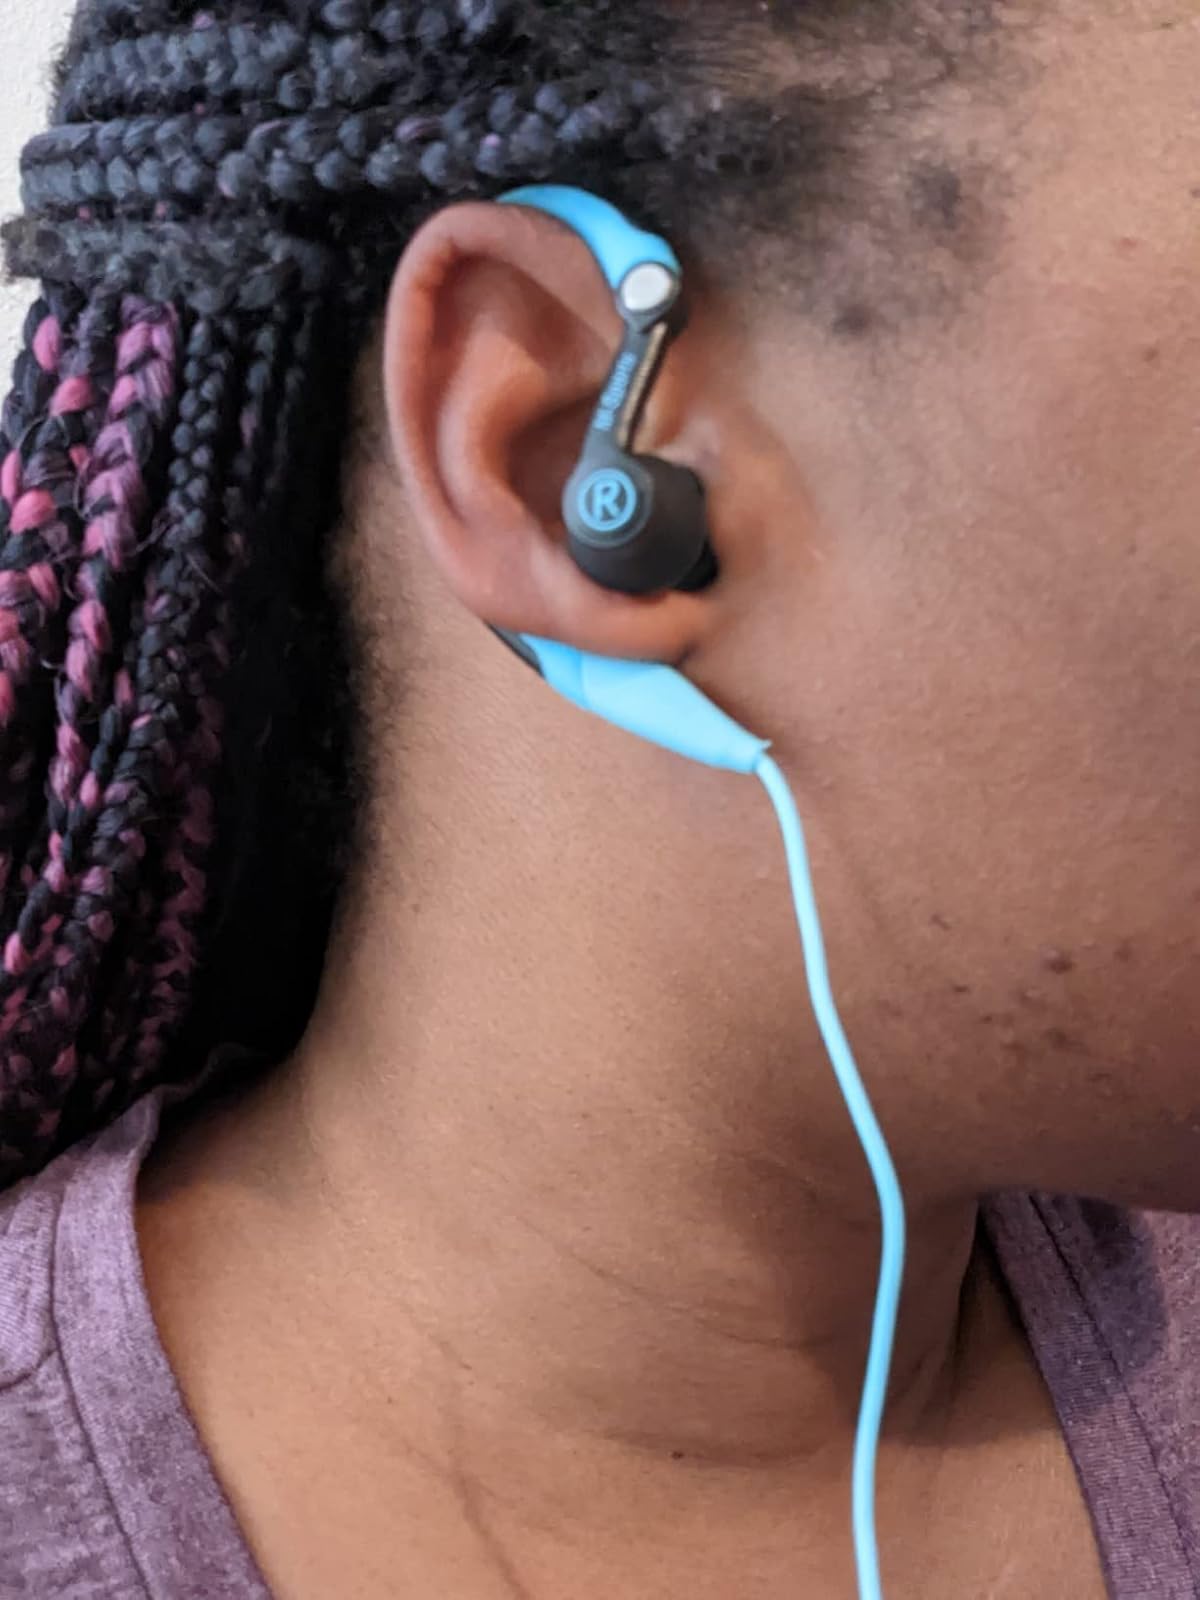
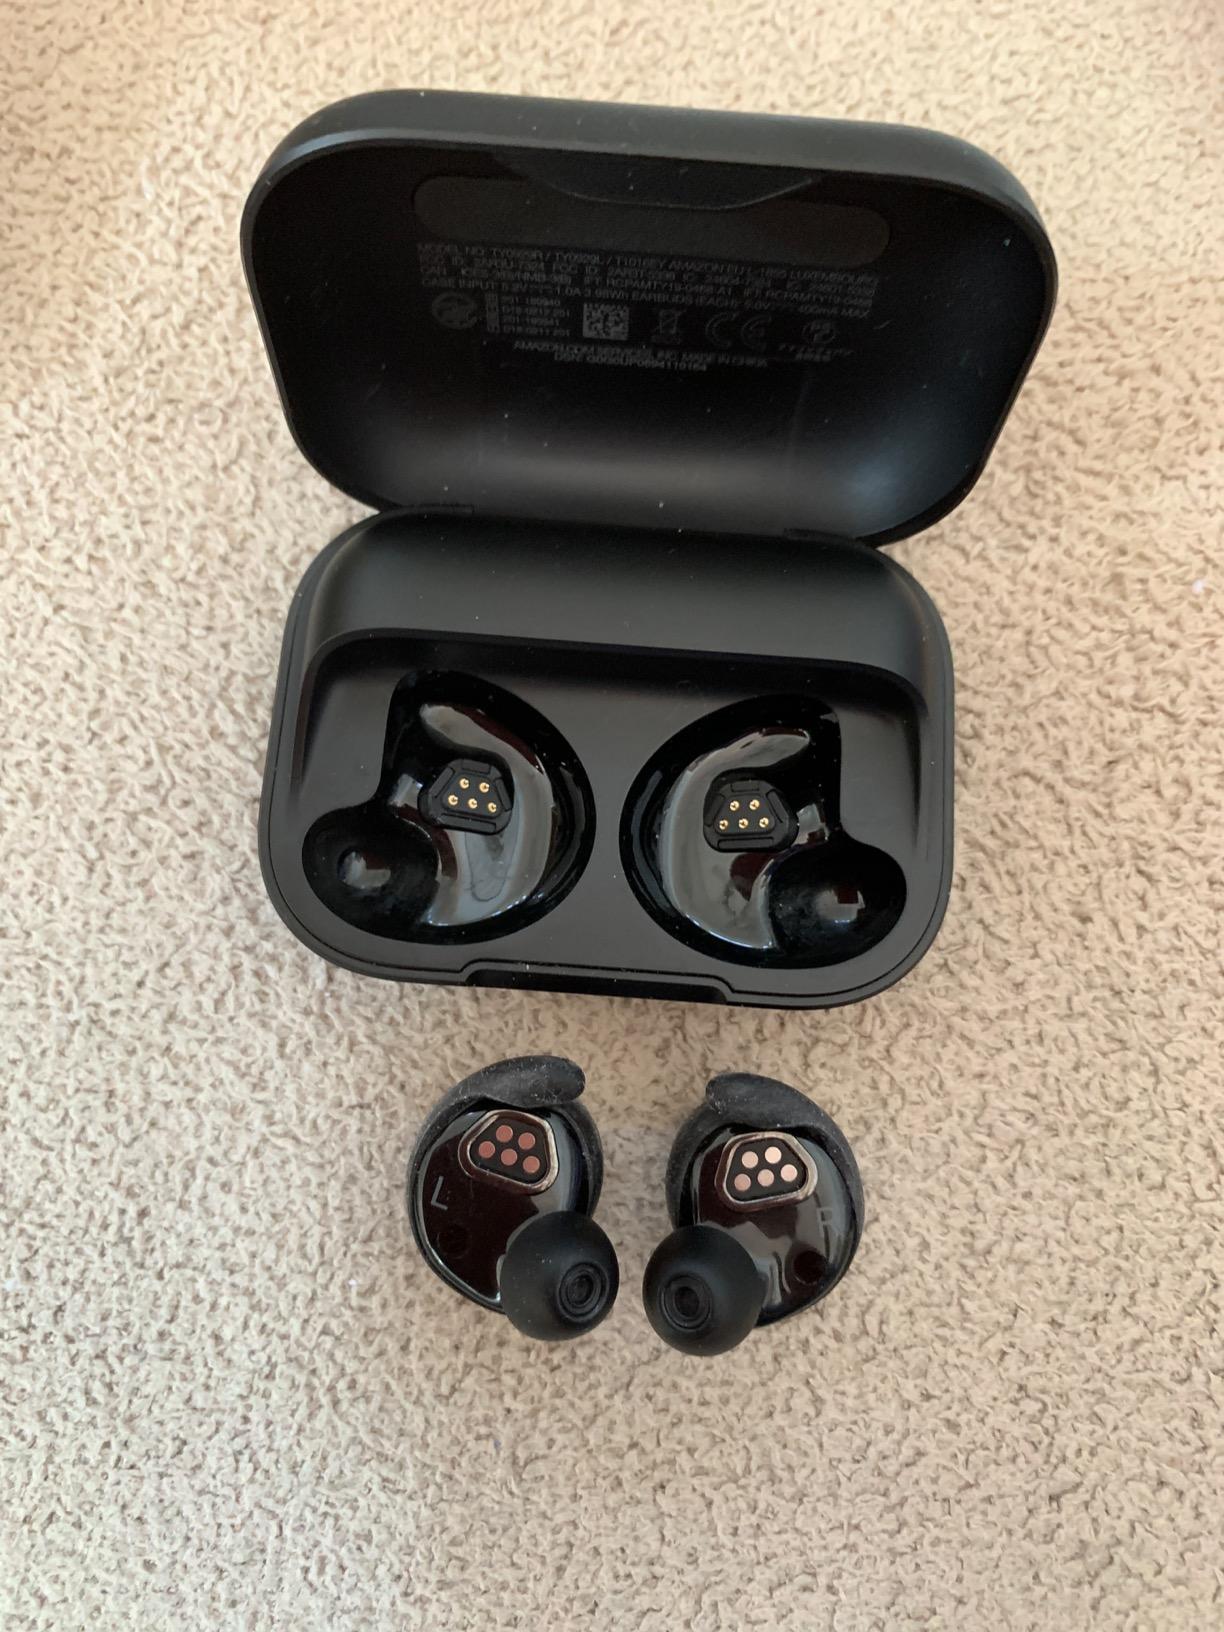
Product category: earbuds
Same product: no